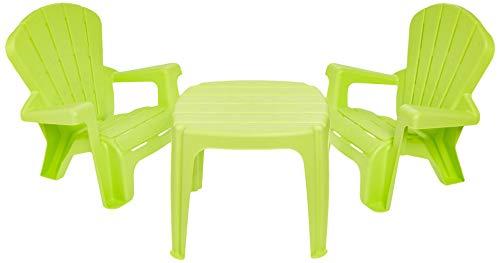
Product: Little Tikes Garden Table and Chairs Set, Green
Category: Toys & Games | Kids' Furniture, Décor & Storage | Outdoor Furniture | Table & Chair Sets
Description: Garden Table And Chairs Set Green/GreenGarden Table And Chairs Set Green/GreenGarden Table And Chairs Set Green/Green.
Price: $22.99
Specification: ProductDimensions:20x30.5x18inches|ItemWeight:3pounds|ShippingWeight:14pounds(Viewshippingratesandpolicies)|DomesticShipping:ItemcanbeshippedwithinU.S.|InternationalShipping:ThisitemcanbeshippedtoselectcountriesoutsideoftheU.S.LearnMore|ASIN:B01LYFPI7I|Itemmodelnumber:644672M|Manufacturerrecommendedage:18month-3years